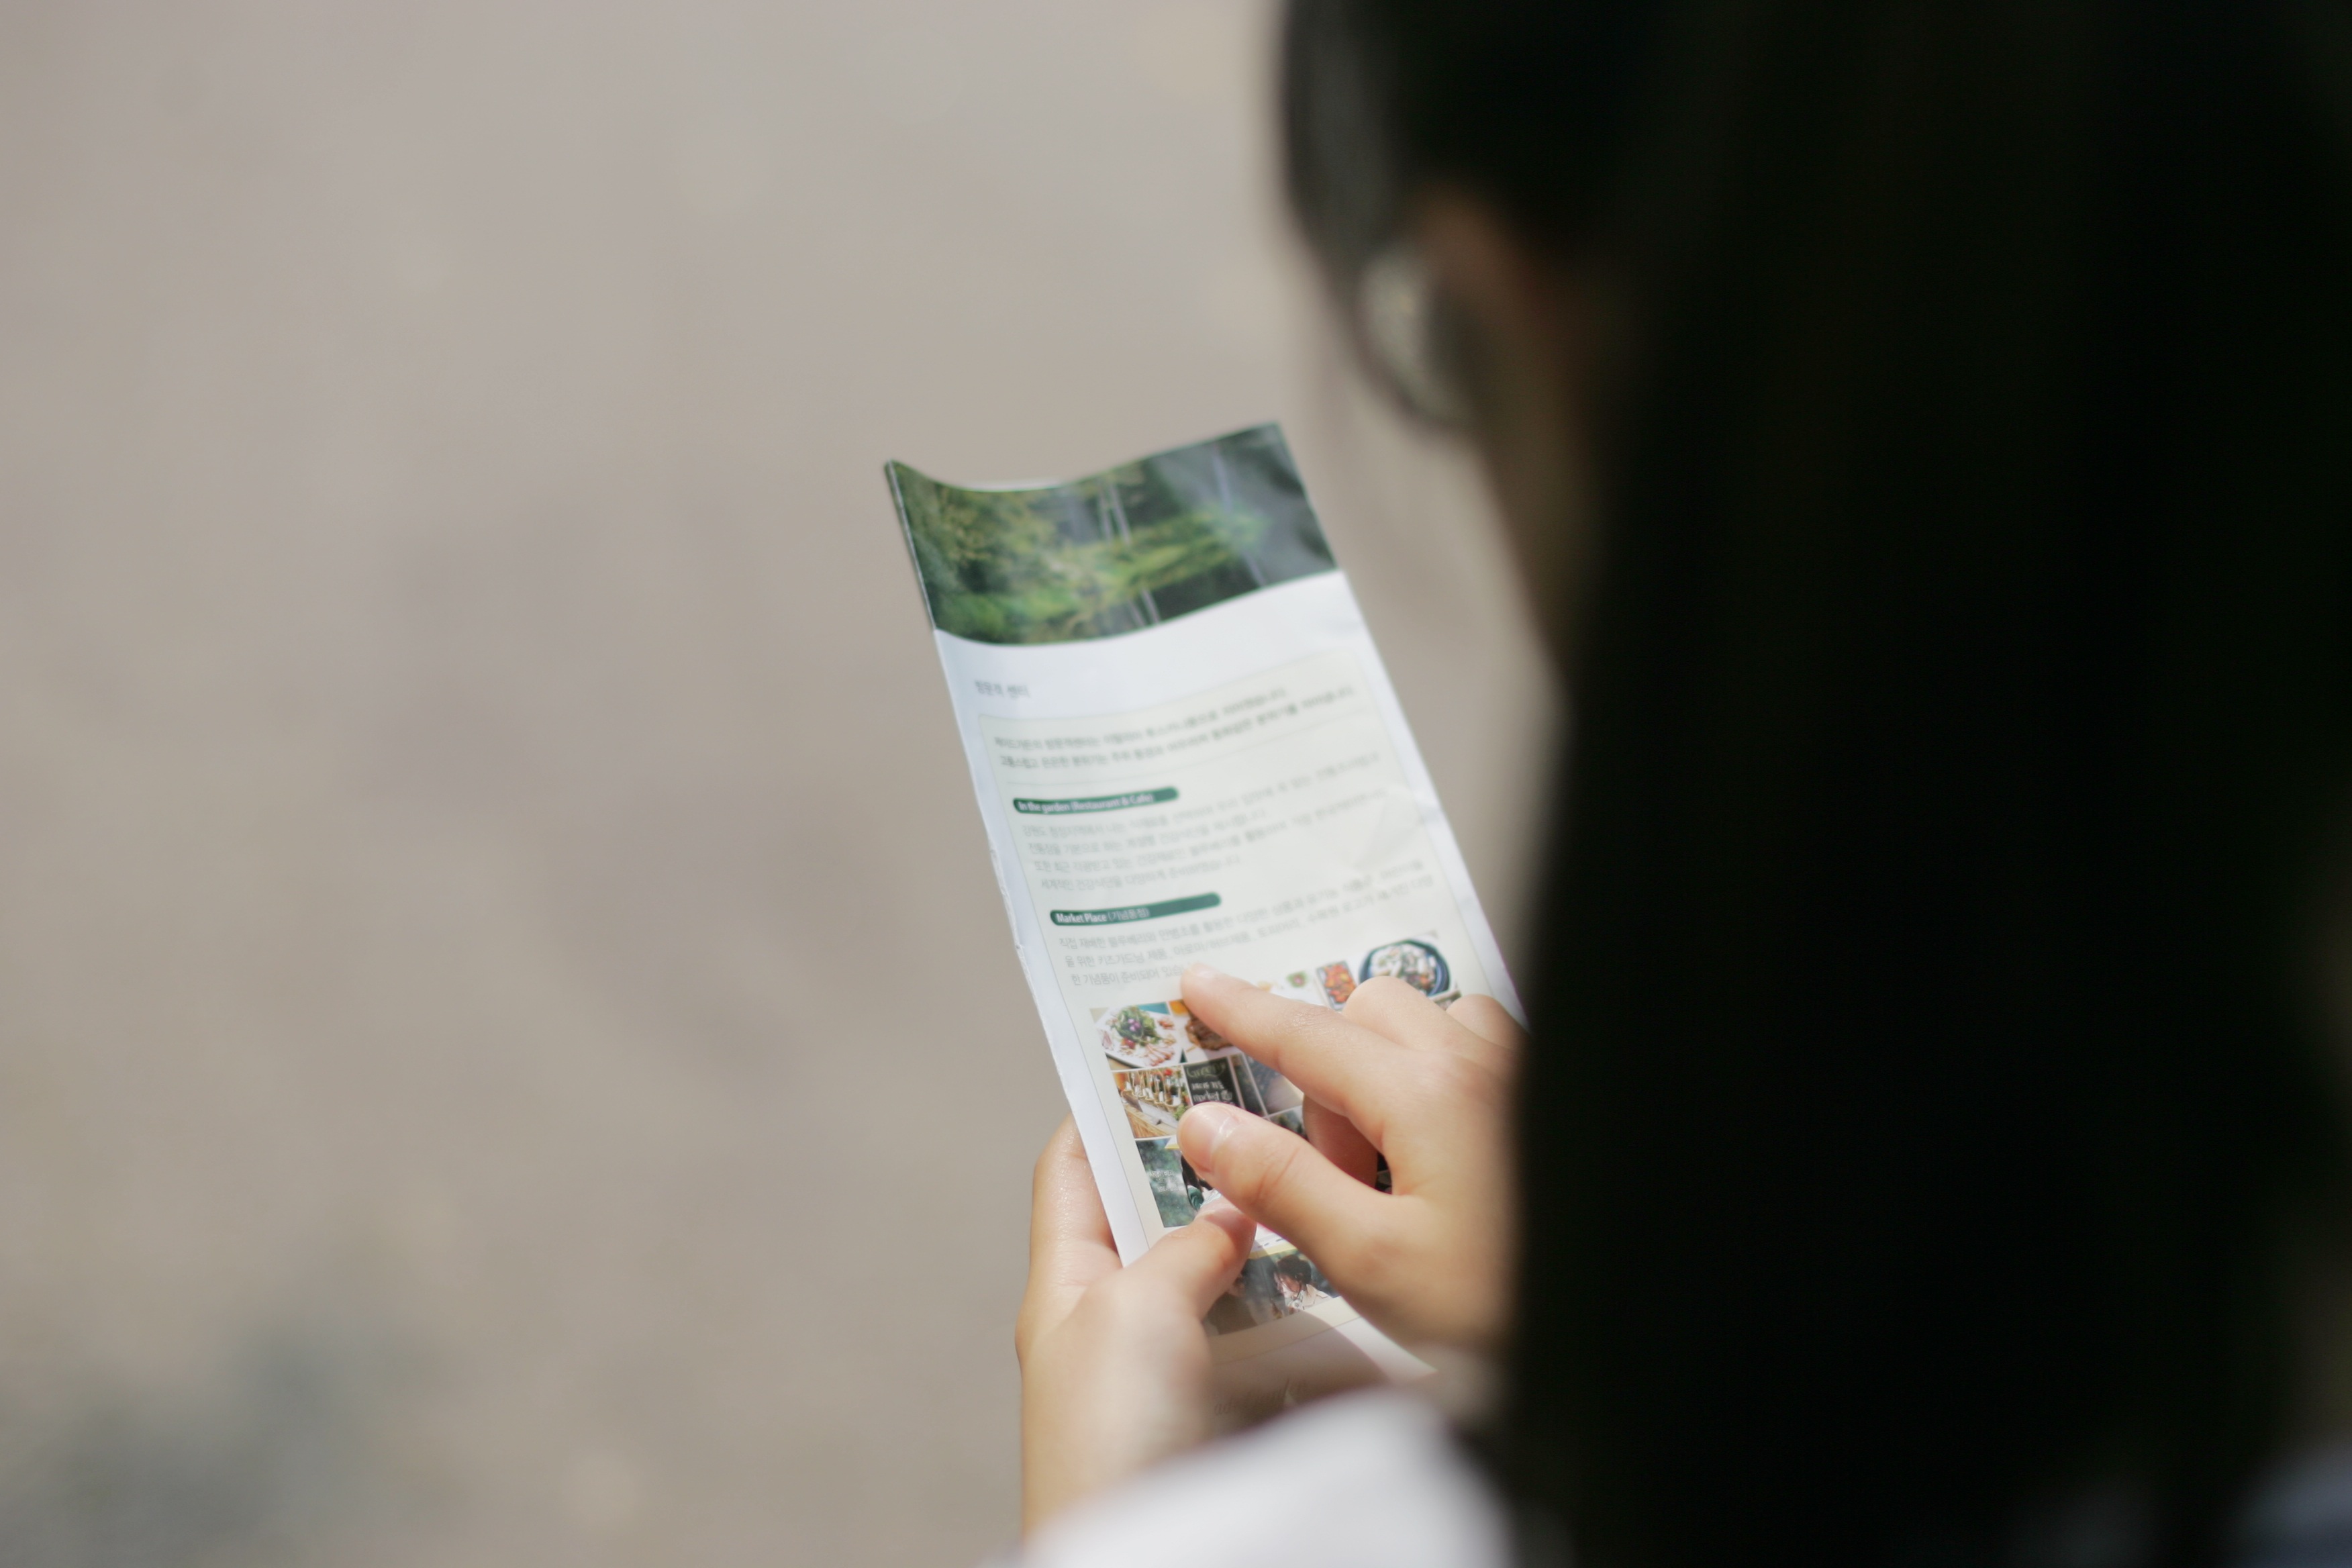
hand, photography, explore, close up, photograph, brochure, browse, interaction, guidance